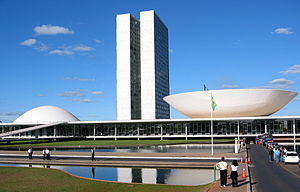
Brasilien / Politik
Nationalkongressen
Brasilien, officielt Den Føderative Republik Brasilien, er det største land i både Syd- og Latinamerika. Med 8,5 millioner km² og 210 millioner indbyggere er Brasilien både det femte største og femte folkerigeste land i verden. Hovedstaden er Brasília, mens de største byer er São Paulo og Rio de Janeiro. Brasilien er det største portugisisktalende land i verden og det eneste portugisisktalende land i Amerika. På grund af massiv immigration fra hele verden er Brasilien et af de mest multikulturelle og etnisk mest sammensatte lande i verden. Brasilien, der grænser op til Atlanterhavet i øst, har en kystlinje på 7.491 km. Det grænser op til alle øvrige sydamerikanske lande, undtagen Chile og Ecuador, og dækker 47,3 % af kontinentets samlede areal. Brasiliens Amazonområde består af enorme regnskove, der er hjemsted for et utal af dyre- og plantearter, økosystemer og naturressourcer. Det gør Brasilien til et af kun 17 lande, der har en ekstremt høj grad af naturlig biodiversitet. Landets naturliv er af stor global interesse og debatteres jævnligt internationalt.